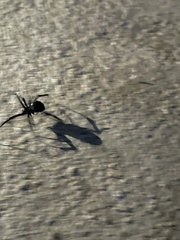
Species: Lactrodectus_hesperus